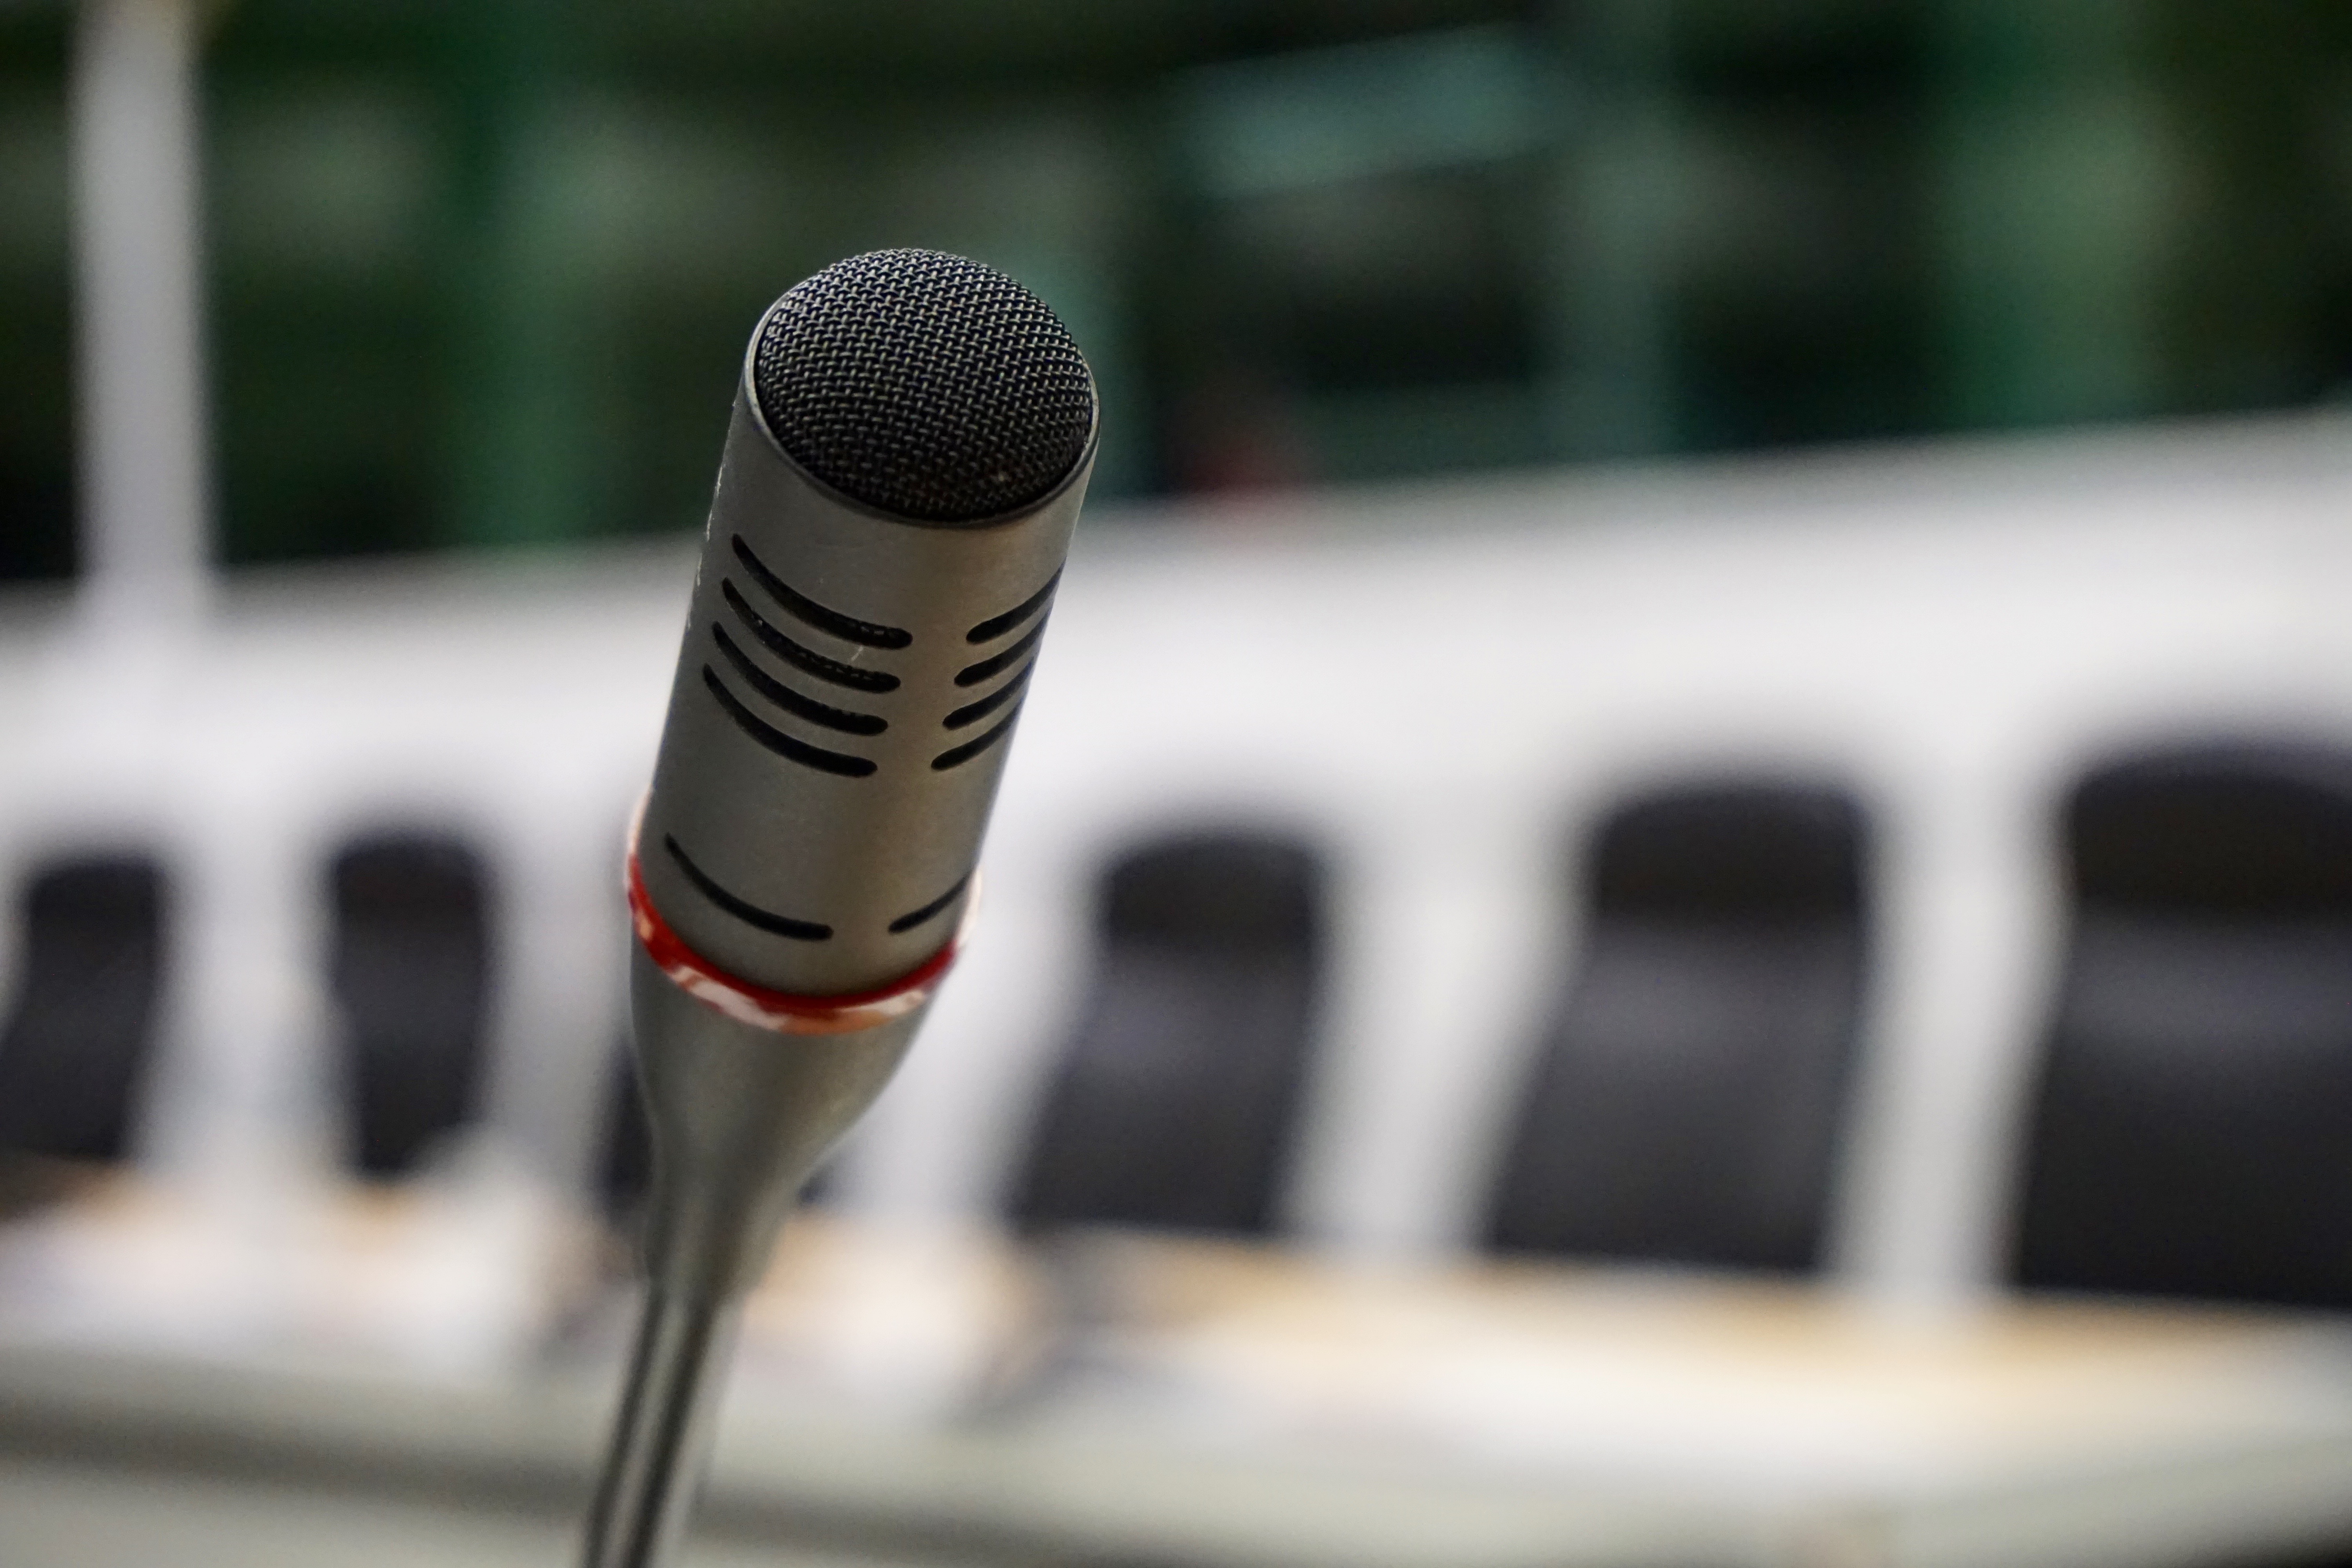
light, technology, white, meeting, microphone, gadget, black, talk, close up, audio, conference, audio equipment, electronic device